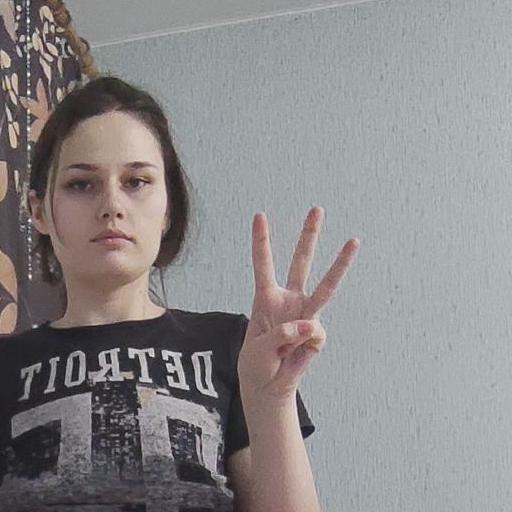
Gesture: three